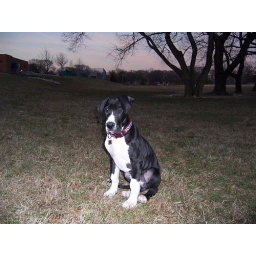
Brody in a field next to the elementary school near our house